The Grow

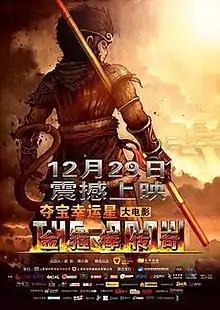
Poster

The Grow is a 2012 Chinese animated adventure comedy film directed by Ha Lei. It was released in China on December 29, 2012. The film was followed by "The Grow 2" (2015).